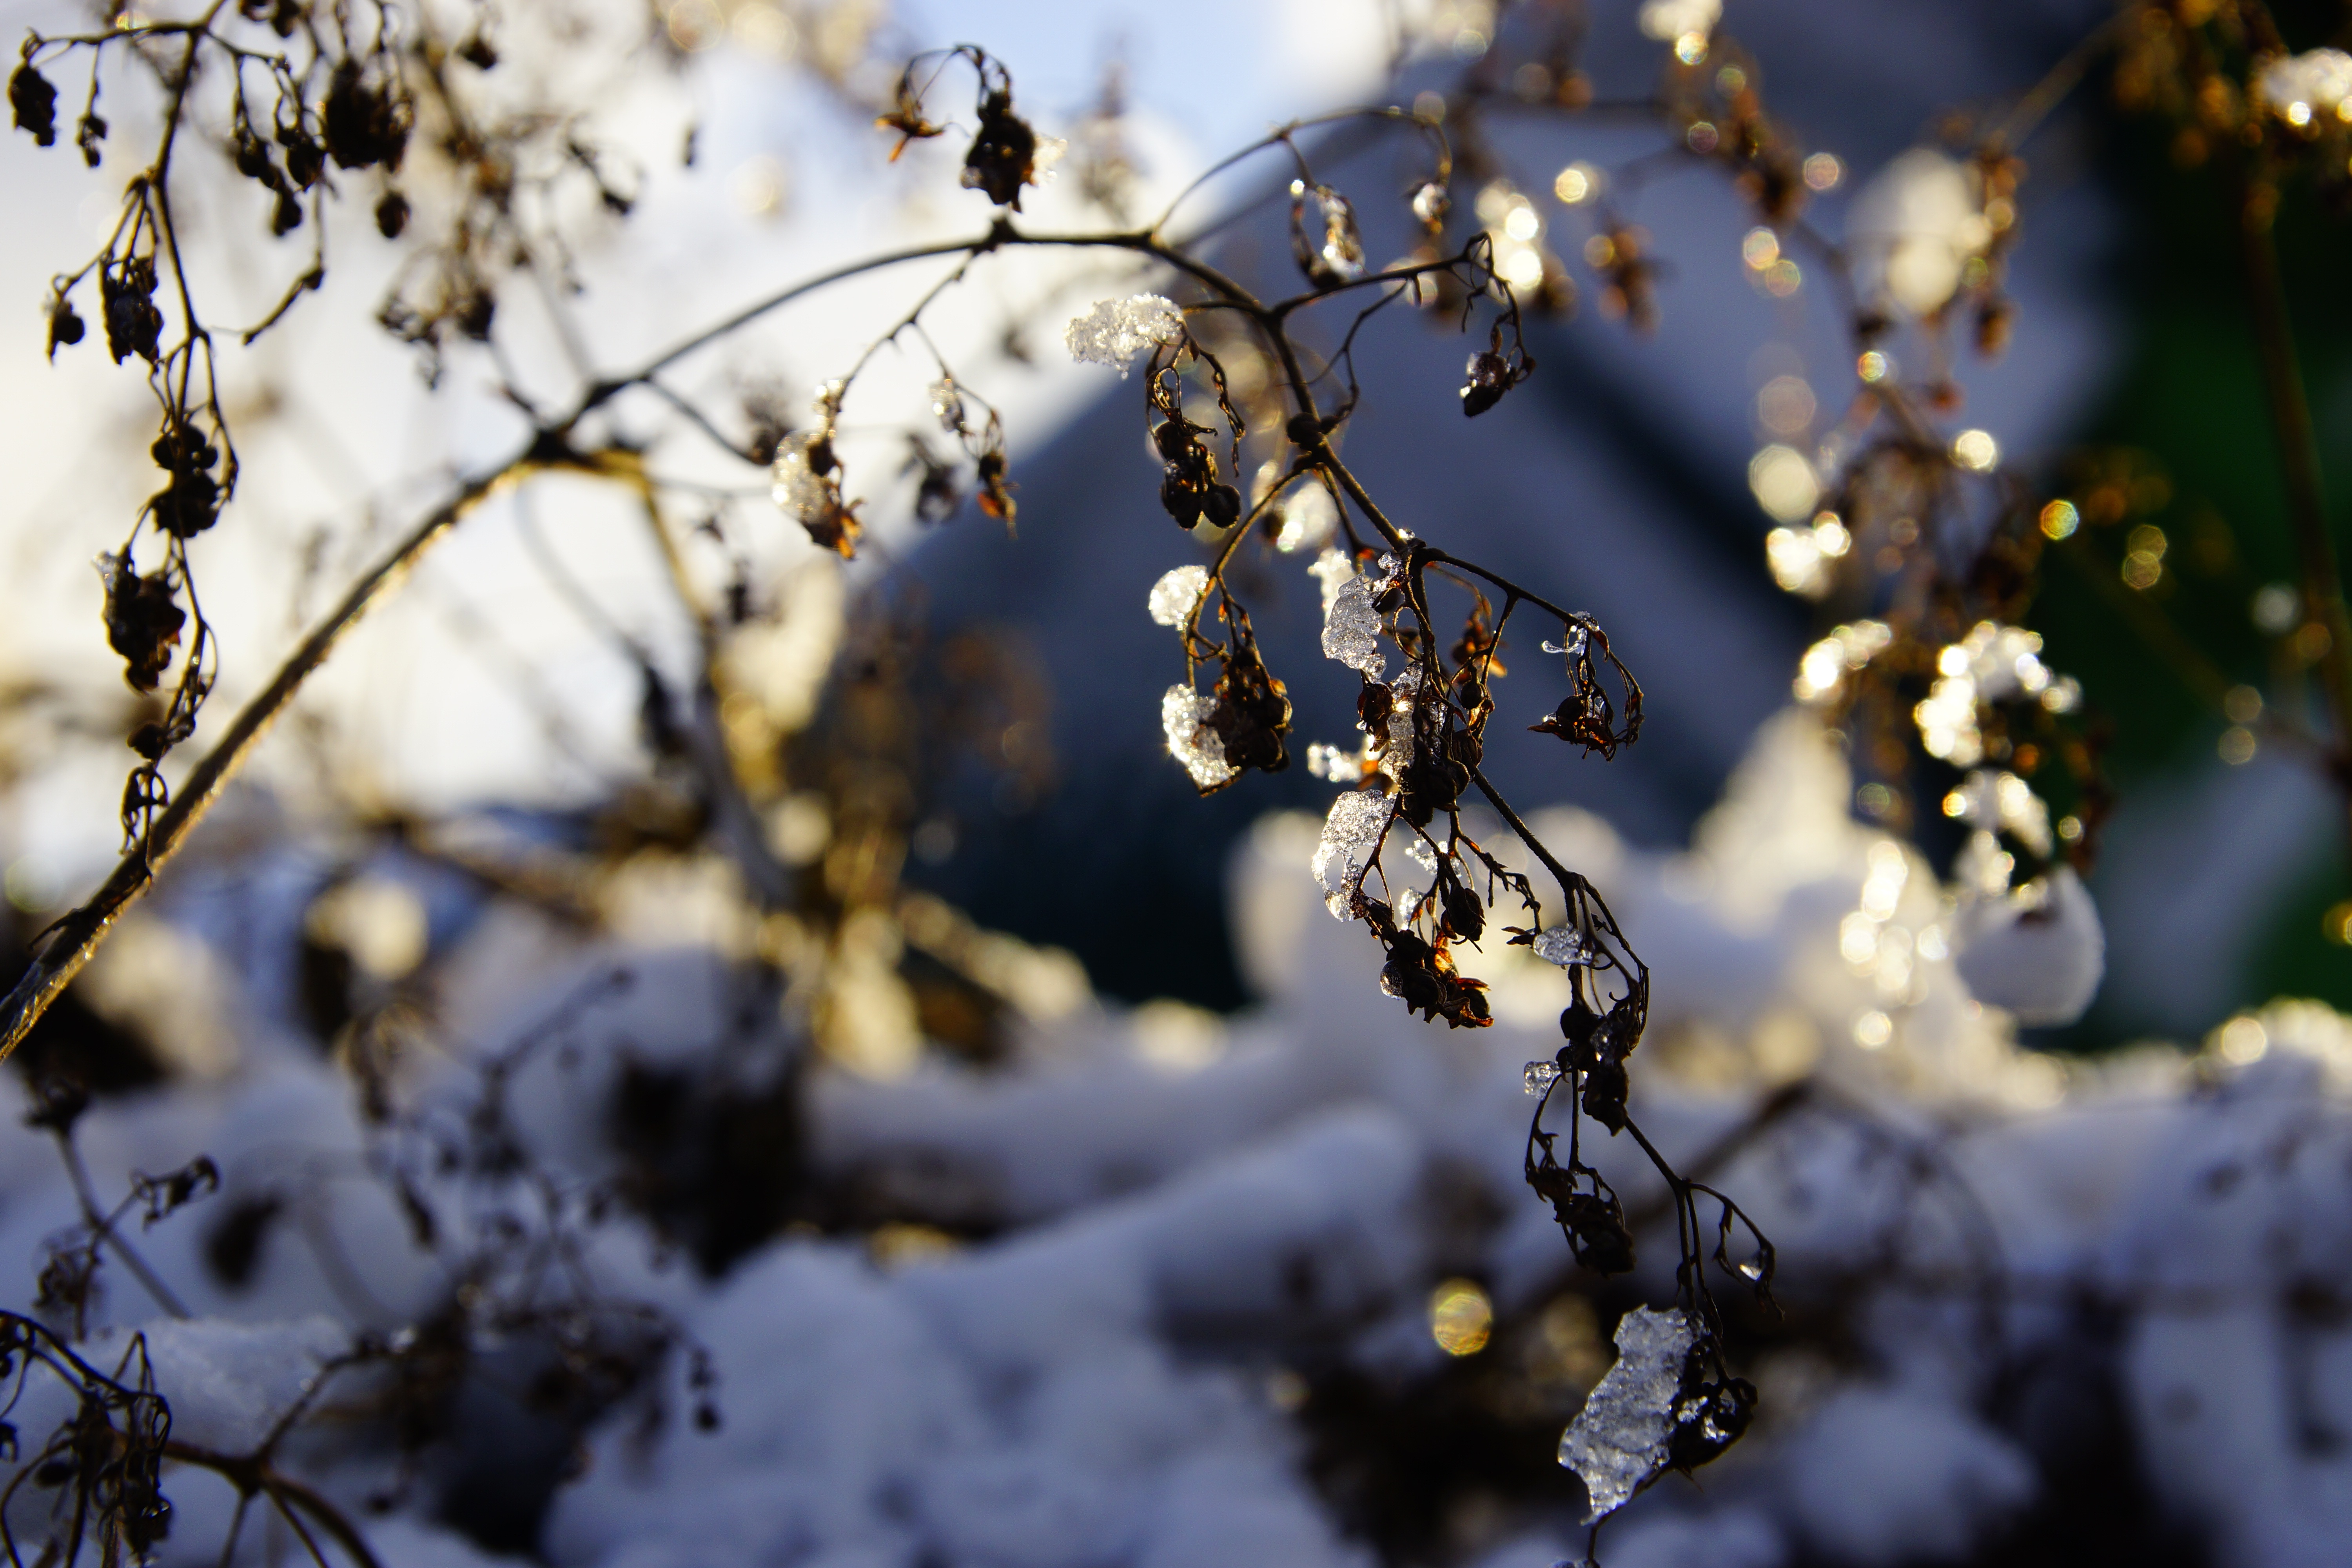
tree, nature, branch, blossom, snow, winter, plant, sunlight, leaf, flower, frost, ice, spring, autumn, weather, botany, flora, season, twig, close up, freezing, macro photography, winter sky, woody plant, dry plants